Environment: real
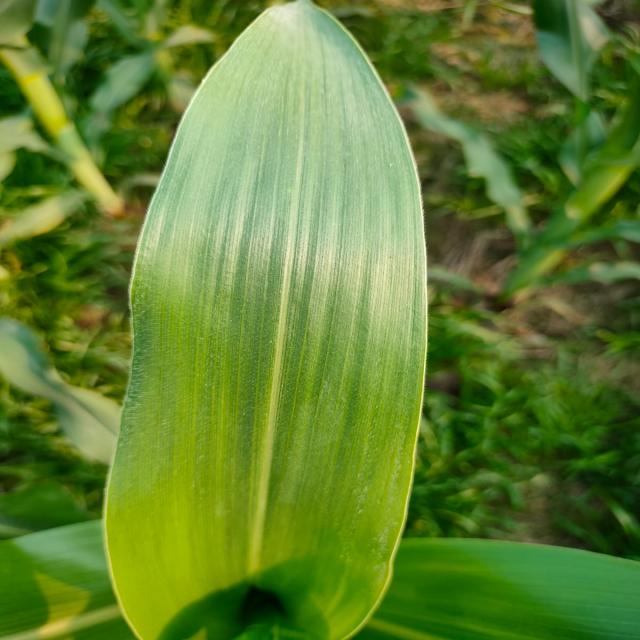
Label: healthy